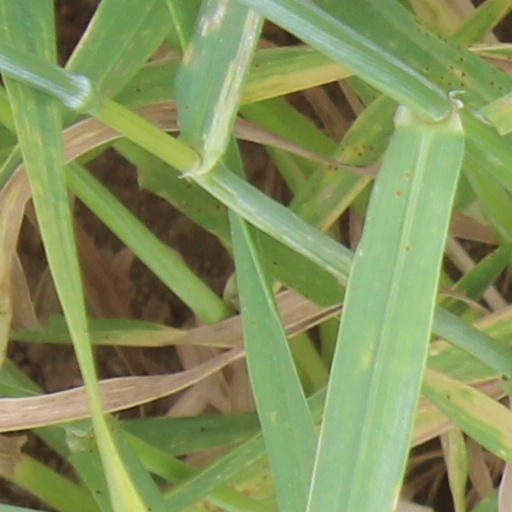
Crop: wheat